Nobel Laboratory

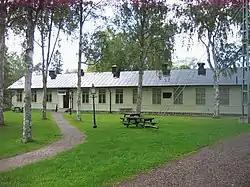

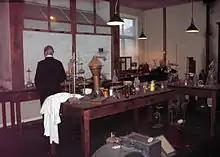
Nobel laboratory

The Nobel Laboratory is a laboratory museum in Karlskoga, Sweden, completed in 1895. The laboratory building sits near Björkborn Manor and the pedestrian Björkborn Bridge.